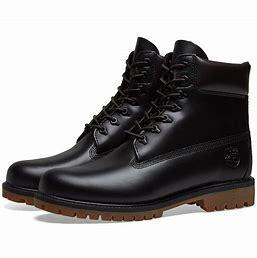
Brand: Timberland
Model: 6